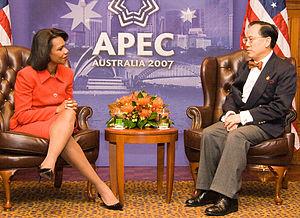
Sir Donald Tsang Yam Kuen, est un homme politique hong-kongais. Ancien secrétaire en chef pour l'administration de Hong Kong, il en est chef de l'exécutif du 24 juin 2005 au 30 juin 2012.